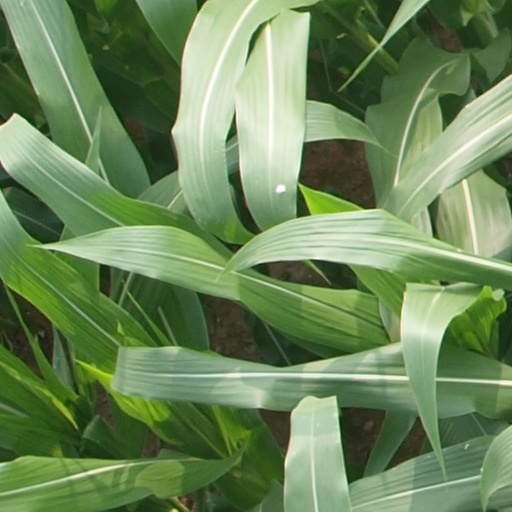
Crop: maize; corn